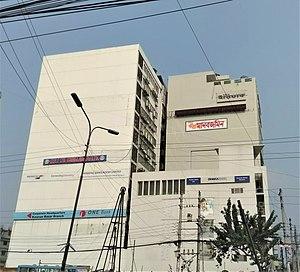
The Daily Ittefaq est un quotidien en bengali. Fondé en 1953, c'est le plus ancien journal et l'un des journaux les plus diffusés au Bangladesh. Il est imprimé par Ittefaq Group of Publications Limited.